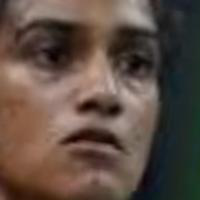
Age group: age 21-30